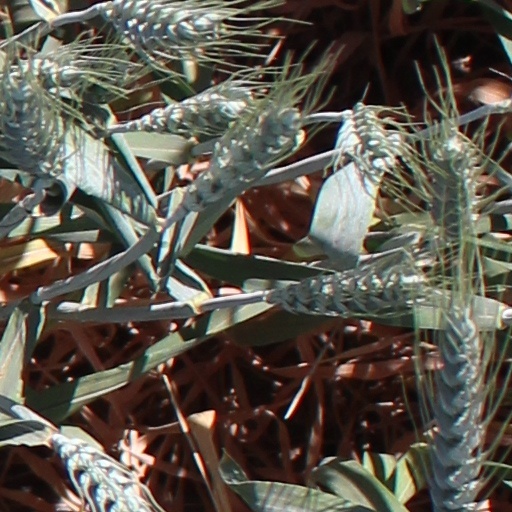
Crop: wheat